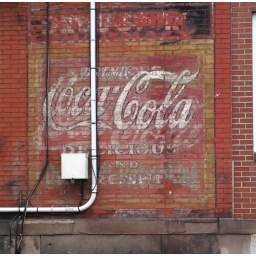
On the side of a building in Carlstadt NJ. Looks like there are two Coke signs here.